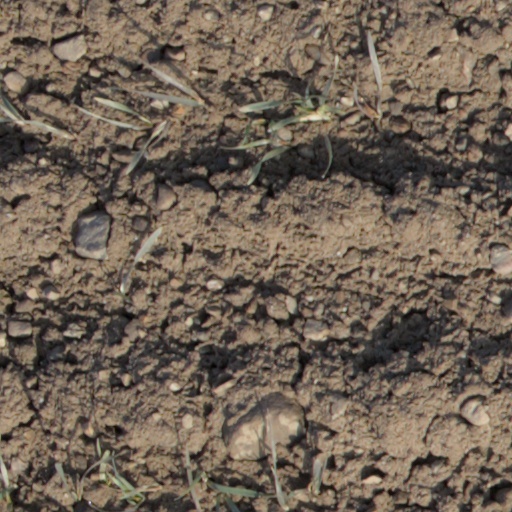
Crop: wheat